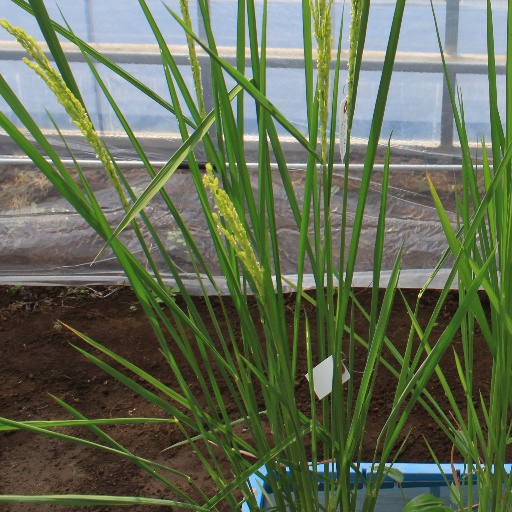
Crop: rice